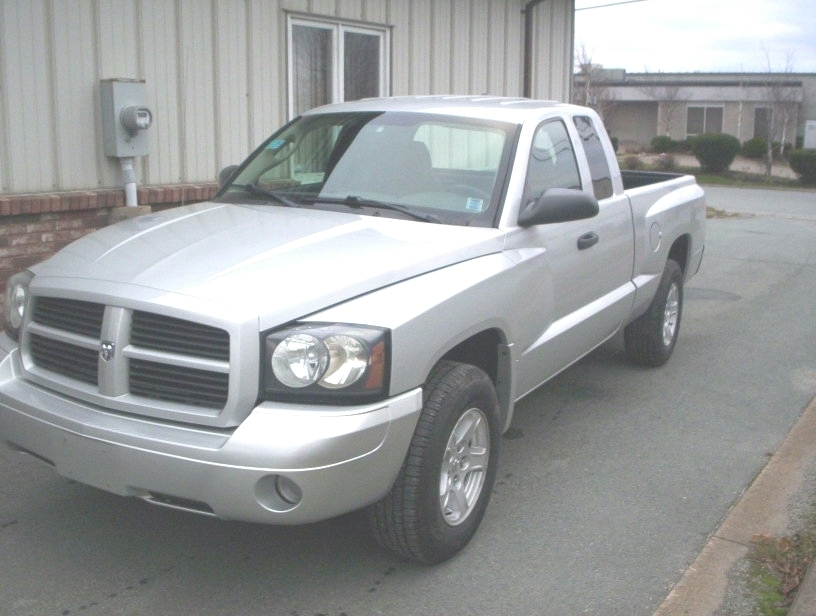
Car model: 2007 Dodge Dakota Club Cab